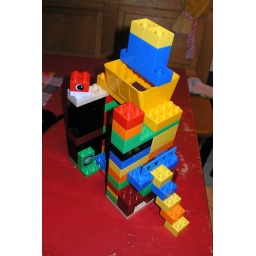
faz designed and built this custom home for the imaginary mouse living behind the change table in the bathroom.